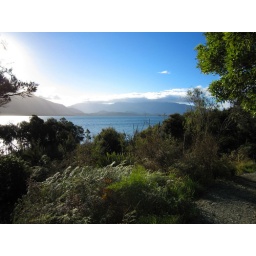
Walking in the Southlands Department of Conservation Nature Reserve with native flora at lake side